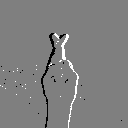
ASL letter: r